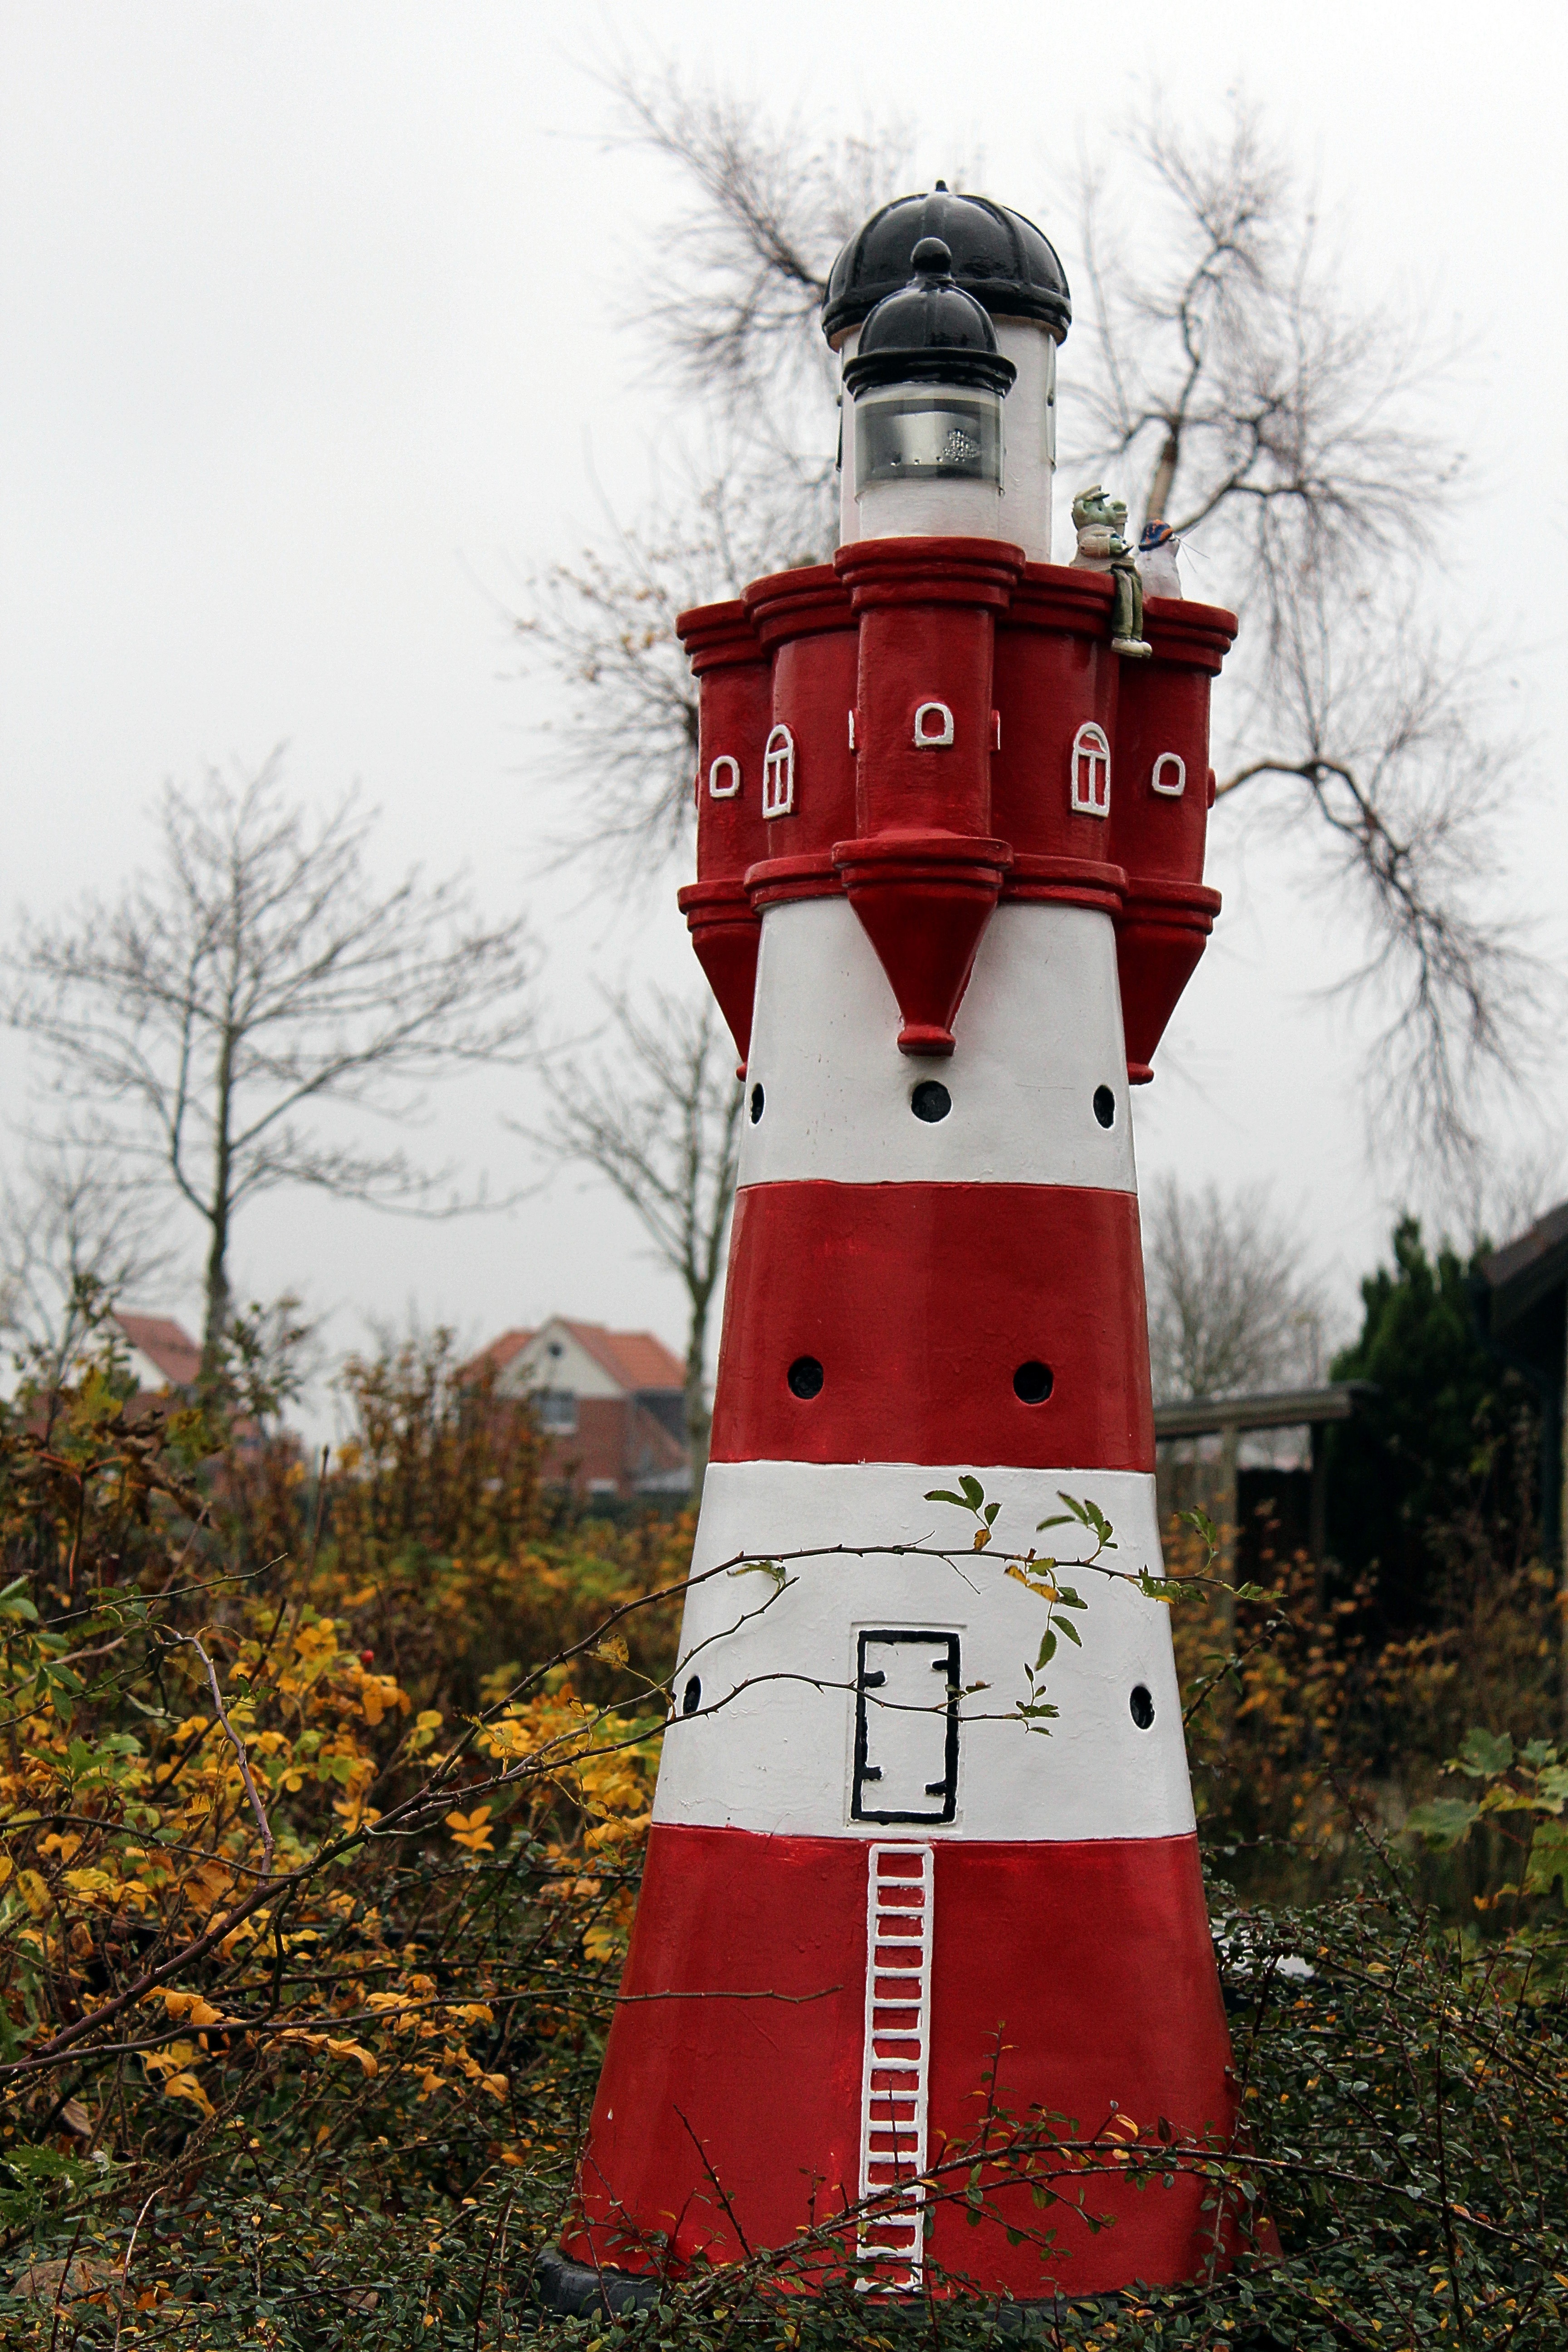
lighthouse, red, tower, beacon, navigation, shipping, daymark